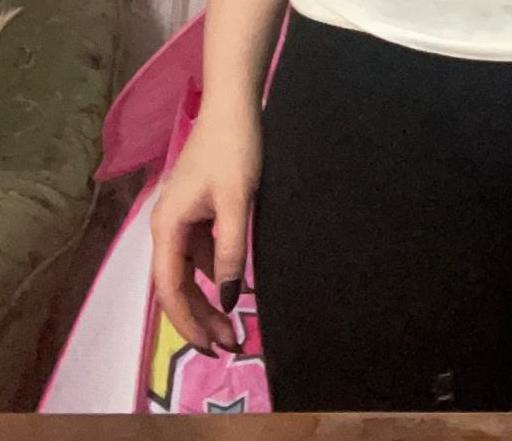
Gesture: no_gesture